Rud Aero RA-3

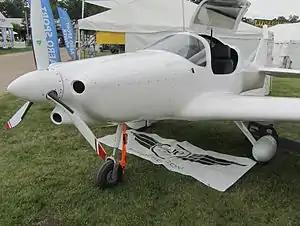

The Rud Aero RA-3 is an American composite aerobatic training aircraft, produced by Rud Aero.